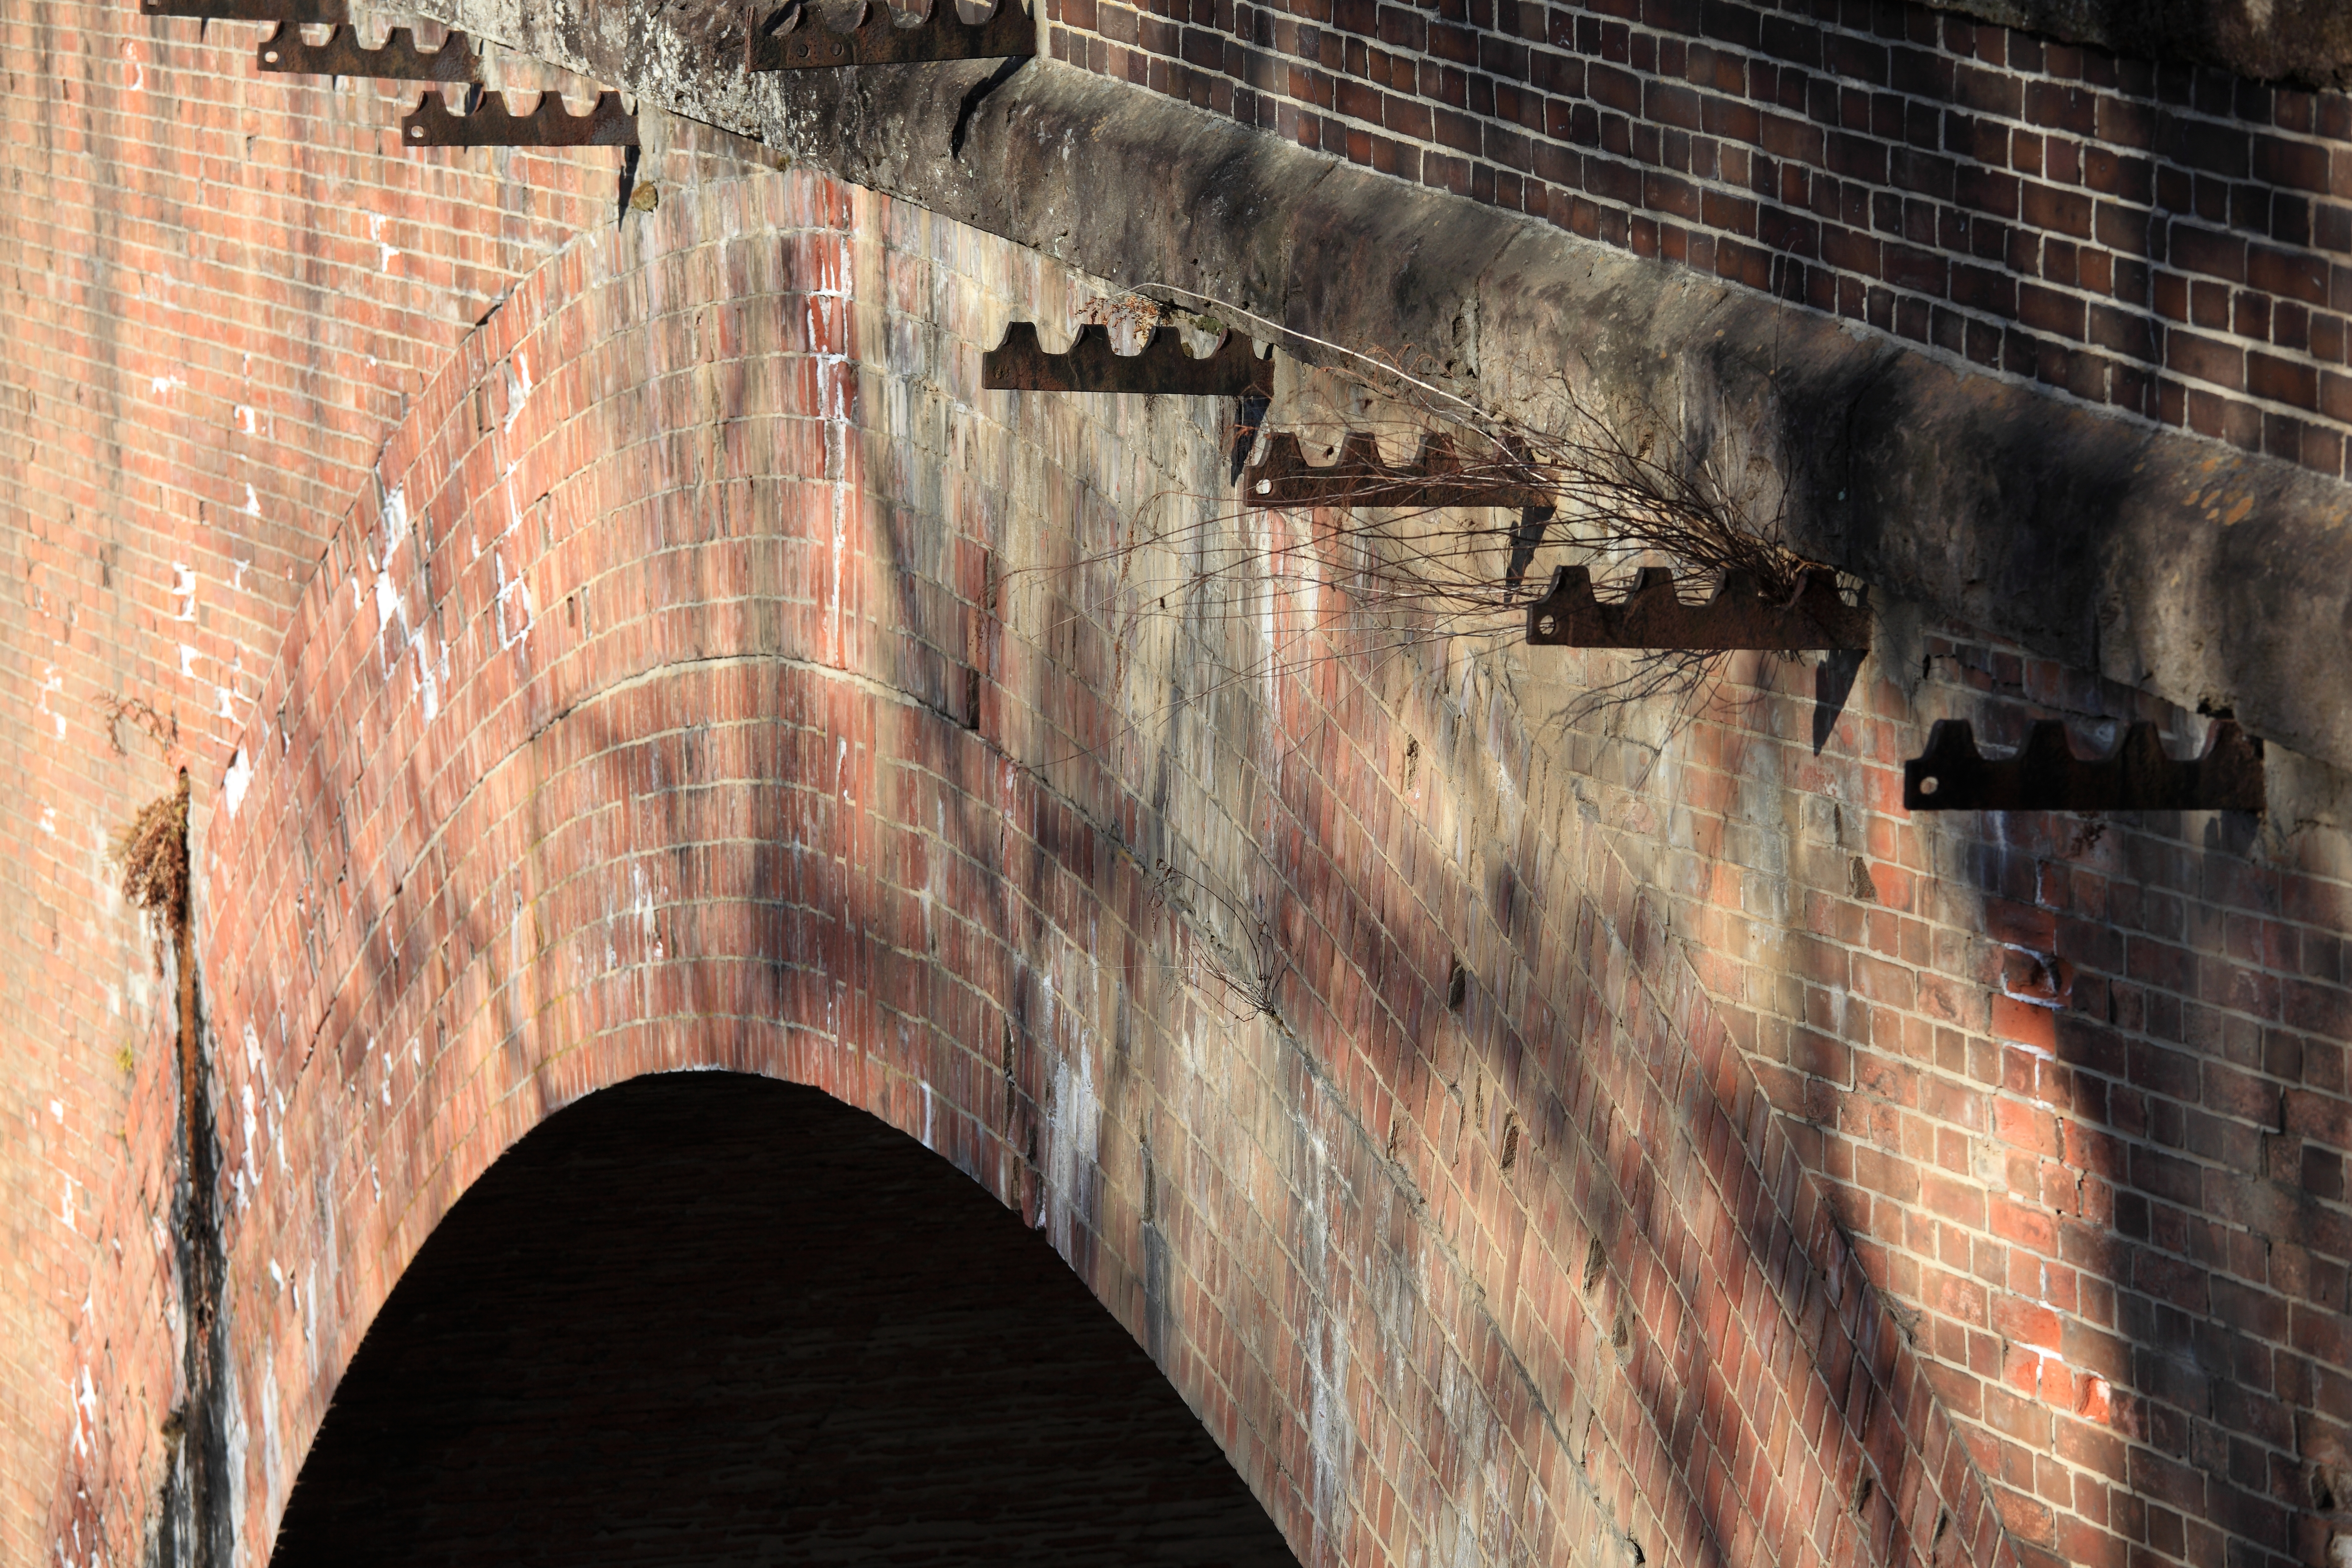
architecture, wood, railway, bridge, wall, arch, high, art, temple, 5d, hires, markii, hi, res, resolution, gunma, usui, annaka, ancient history